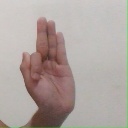
अक्षर: फ